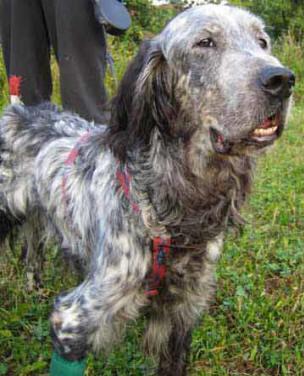
English_setter